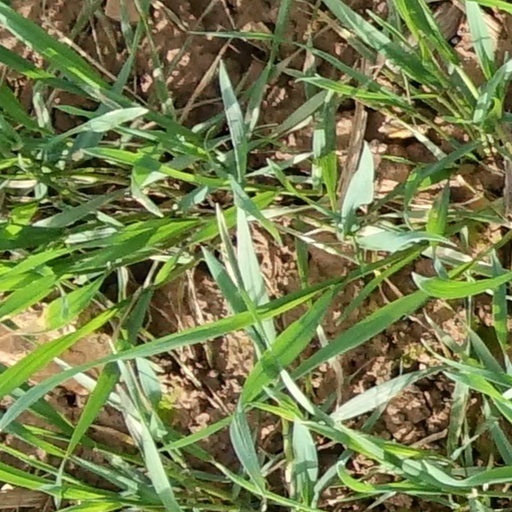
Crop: wheat